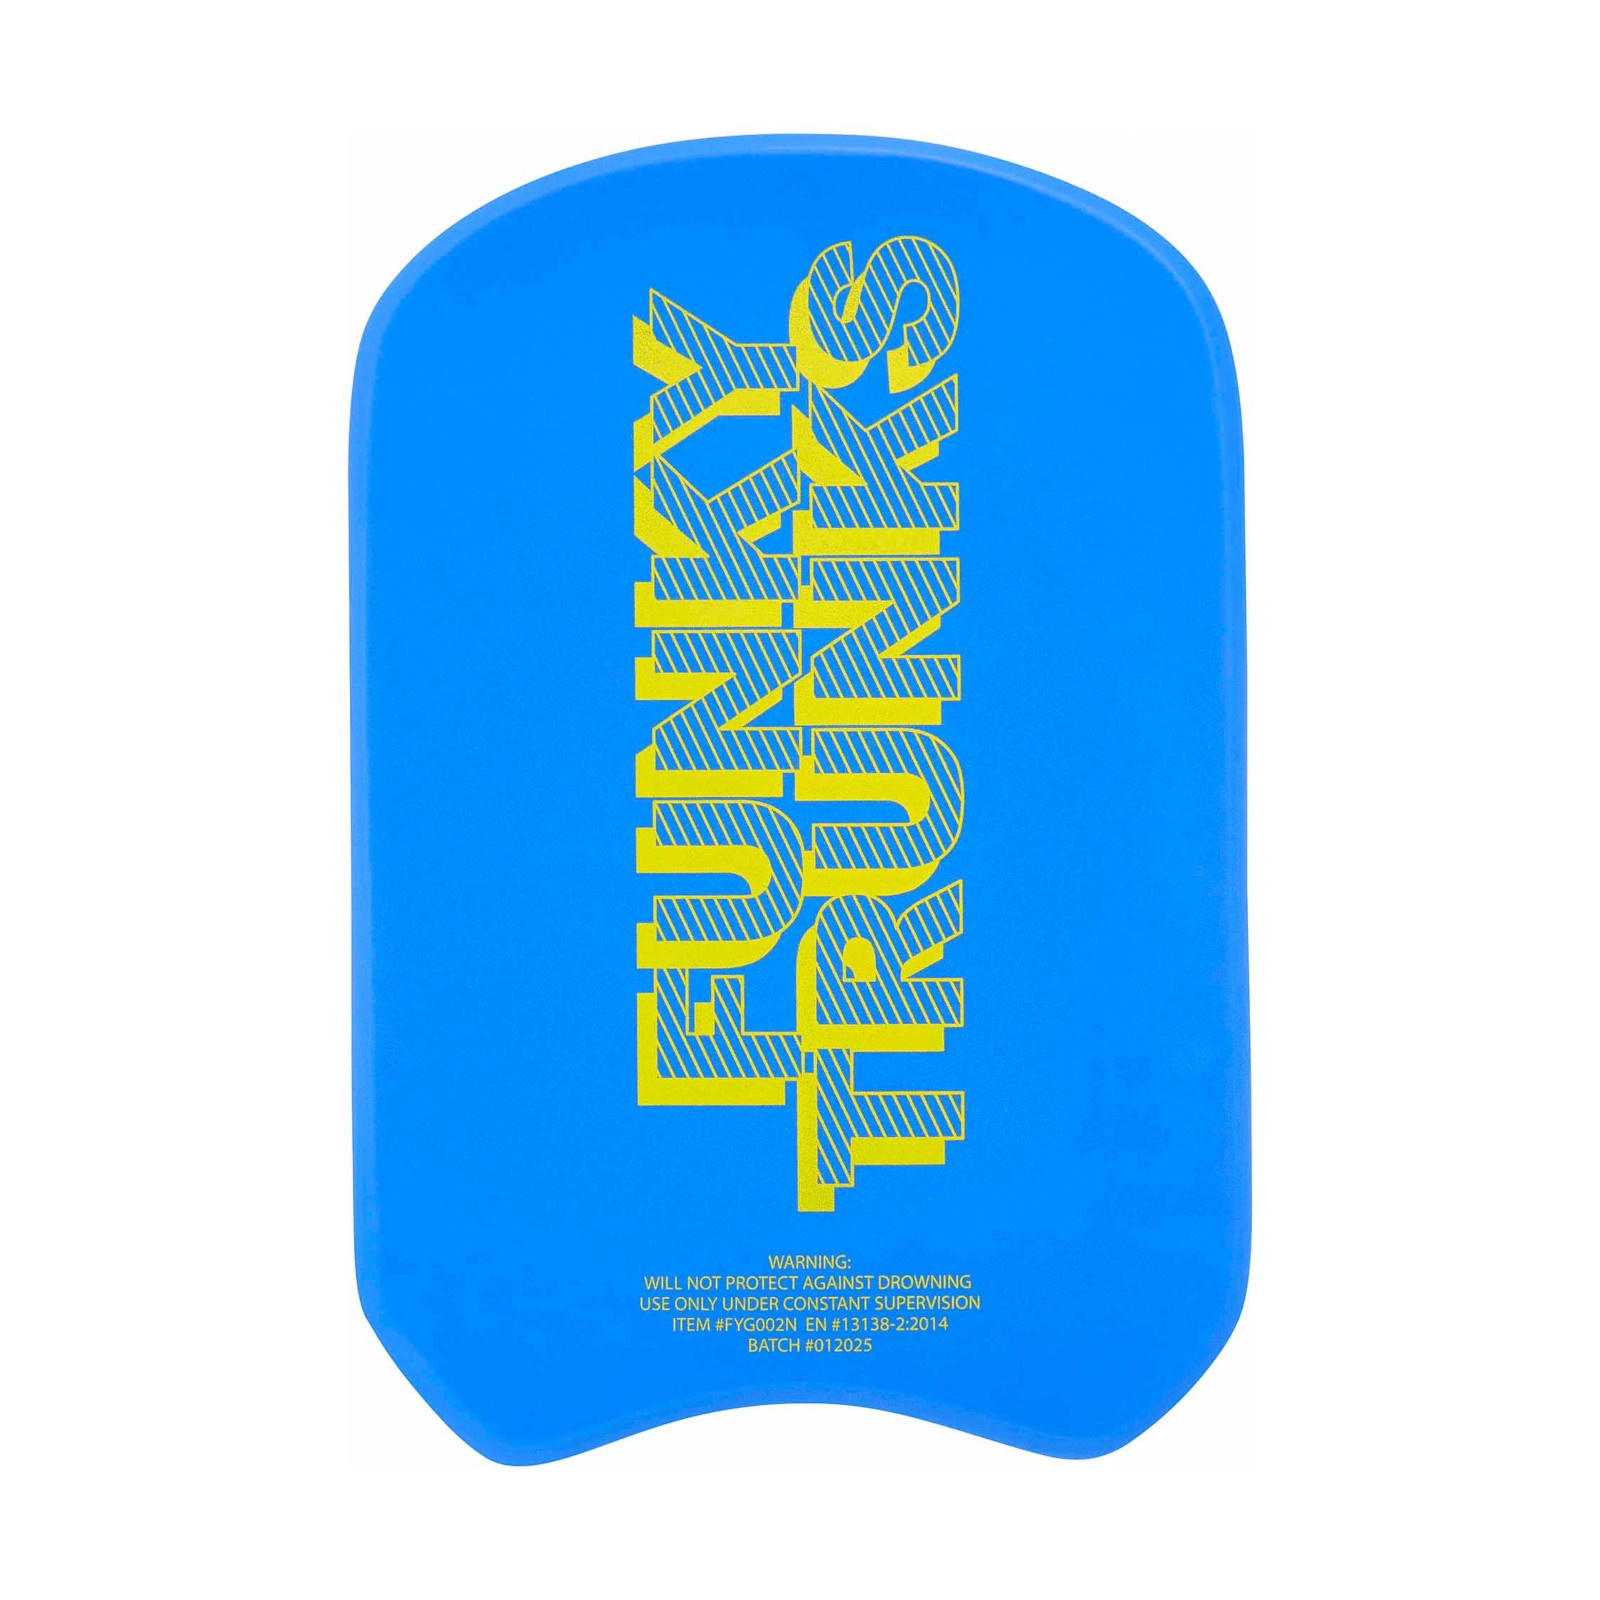
Trainingshilfe Kickboard Bolted
Brand: Funky Trunks
Das Way Funky Kickboard macht jedes gefürchtete Kick-Training mit einer Reihe von Farben und Designs erträglicher, lass dir deine Trainings mit den funky Mustern versüßen. Durch das Training mit dem Kickboard trainierst du gezielt deine Beine und Core . Ideale Flotation für reduzierte Schulterbelastung und Beweglichkeit. Hergestellt aus strapazierfähigem EVA-Schaum, damit es lange hält! Sonstige Informationen: Maße: 42 cm x 27 cm x 2,5 cm Materialzusammensetzung: 100% EVA (Ethylenvinylacetat) Schaum Pflegehinweis: Verschmutzte Stellen mit einem Lappen und sanftem Reinigungsmittel säubern, trocknen im Trockner nicht erlaubt, nicht bügeln Für wen ist dieses Model geeignet: adult, unisex
Category: Sporting Goods > Fitness & General Exercise Equipment > Balance Trainers > Balance Boards